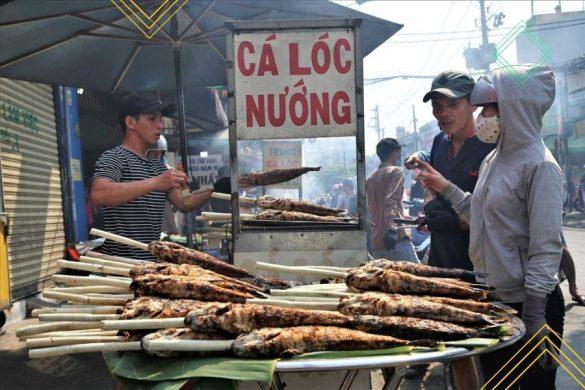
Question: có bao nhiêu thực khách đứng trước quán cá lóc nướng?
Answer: có hai thực khách đứng trước quán cá lóc nướng